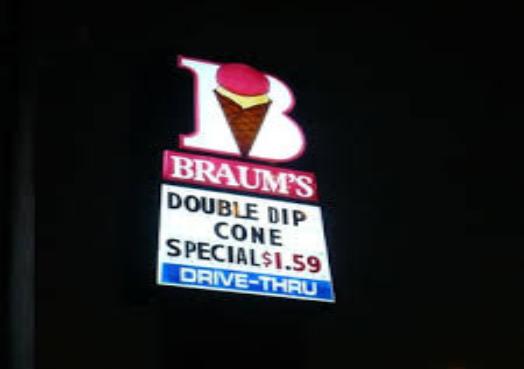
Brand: Braum's
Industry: Food